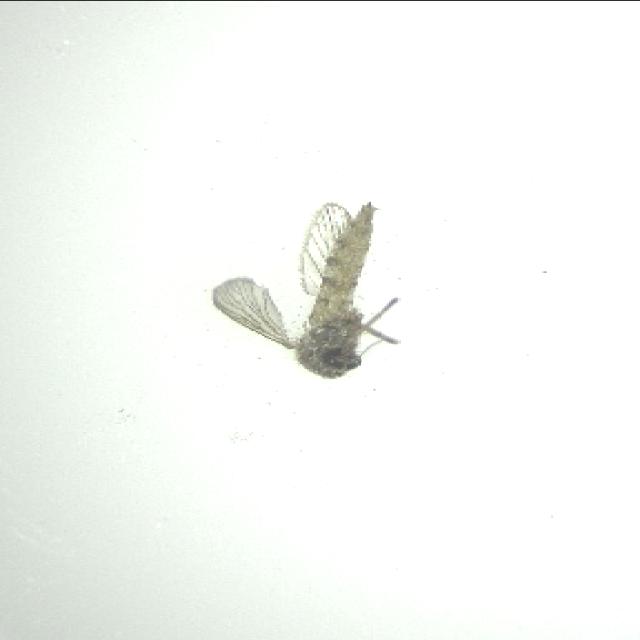
Species: aedes_vexans